Kurt W. Tidd

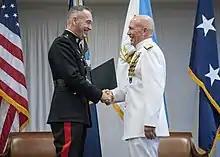
Tidd is congratulated by General Joseph Dunford, chairman of the Joint Chiefs of Staff, at his retirement ceremony on November 26, 2018.

Tidd was the founding Deputy for Operations on the Chief of Naval Operations War on Terrorism Operations Planning Group Deep Blue. Prior to that, he was the Assistant Chief of Staff for Operations (N-3) to Commander, United States Naval Forces Central Command and Commander, United States Fifth Fleet in Manama, Bahrain. He served in NATO Headquarters, Brussels, Belgium as aide to the U.S. Representative, NATO Military Committee. In The Pentagon, he worked on the Navy Staff in the Strategy and Policy Division (N-51), and as the Political-Military Analyst in the Secretary of the Navy's Office of Program Appraisal. Tidd also was the Strategic Planner on the Chief of Naval Operations' Executive Panel (N-00K).